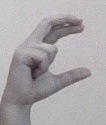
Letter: thal